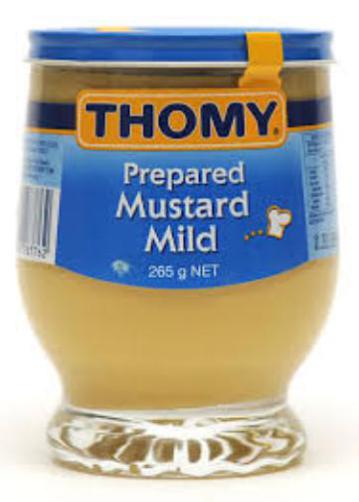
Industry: Food